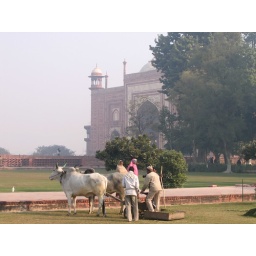
They still cut the grass by cow